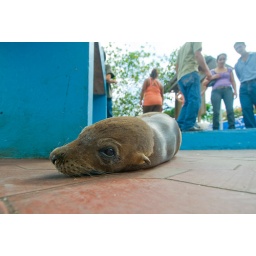
This lovely little sea lion seems to like to hang out at the small fish market in Puerto Ayora.